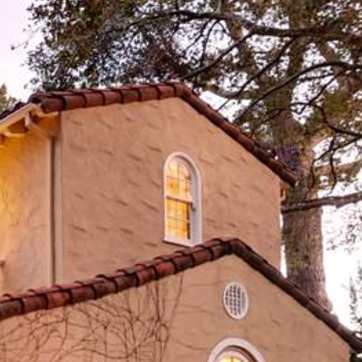
Material: glass